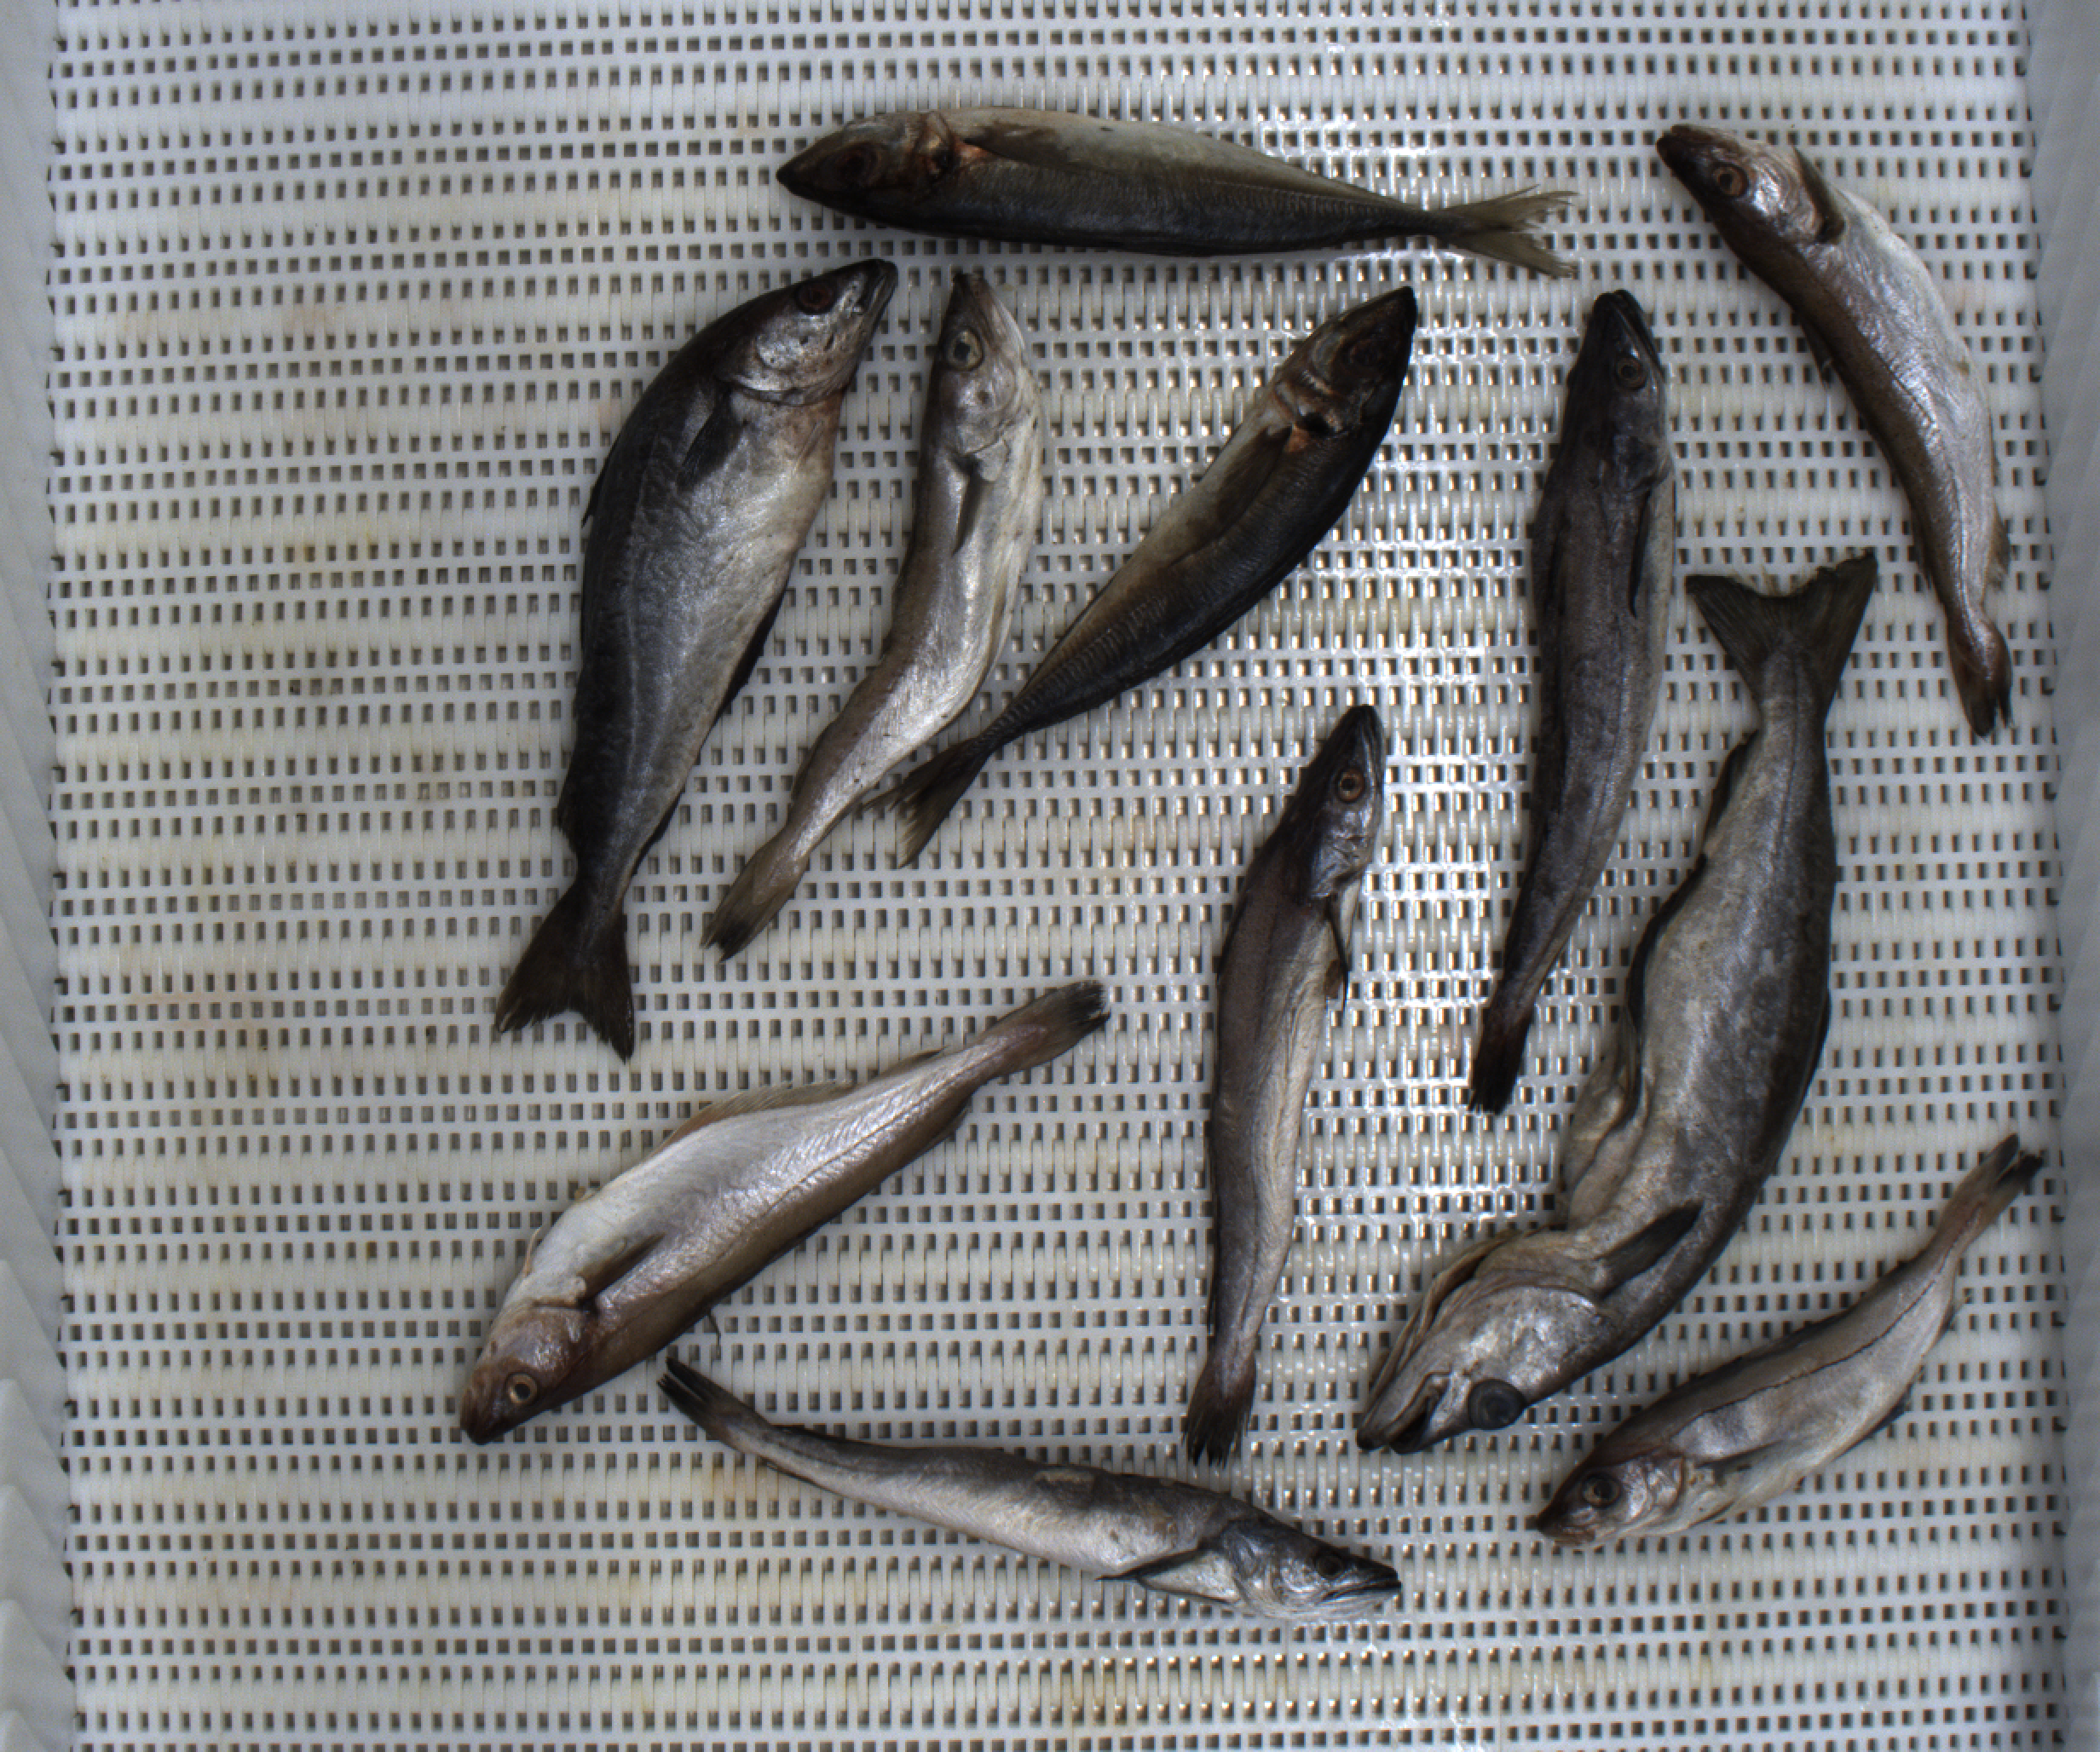
Total fish: 11
Cod: 0
Haddock: 1
Whiting: 3
Hake: 3
Horse mackerel: 2
Saithe: 1
Other: 1